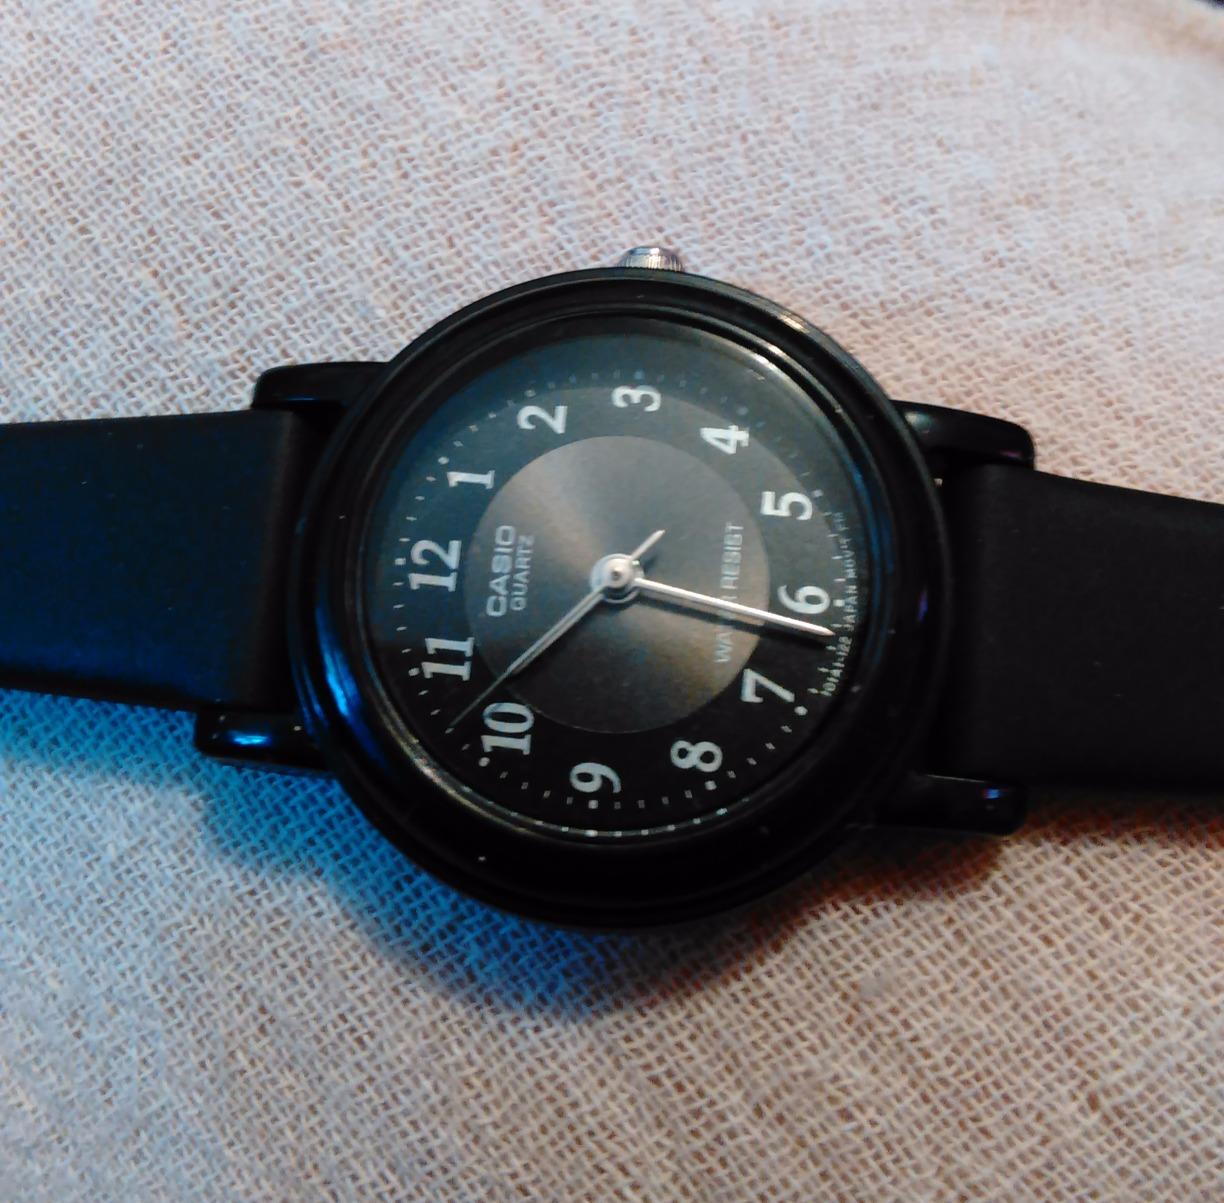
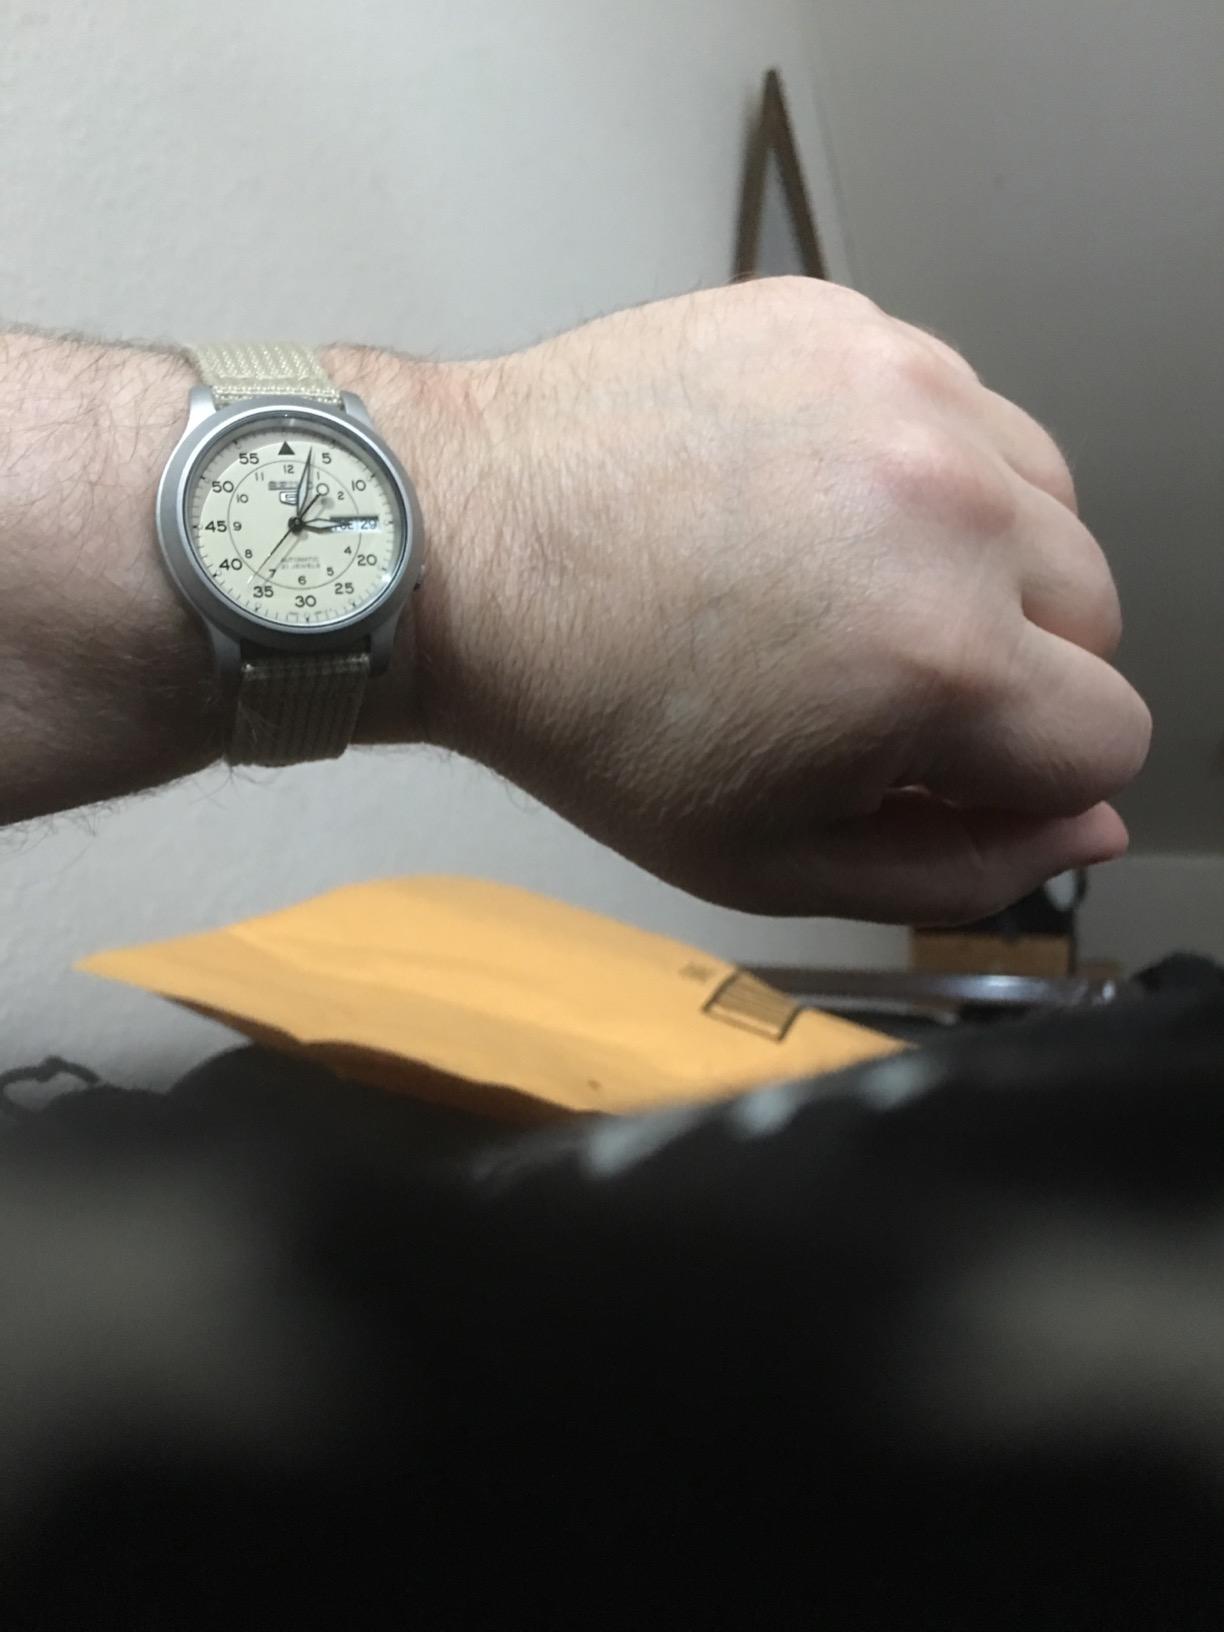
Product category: accessories_watch
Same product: no